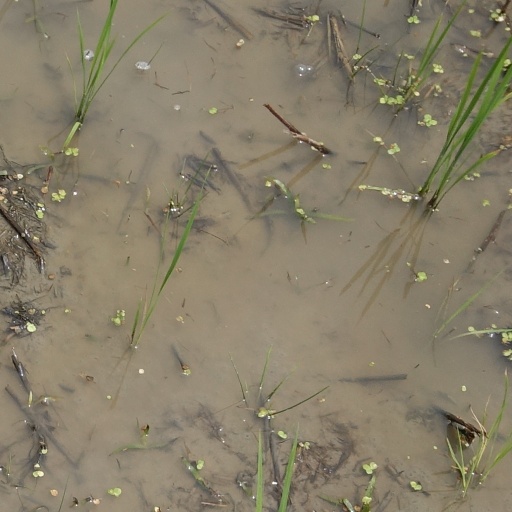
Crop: rice